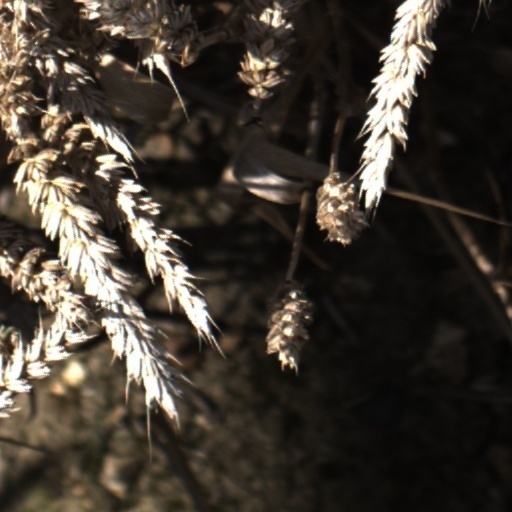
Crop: wheat